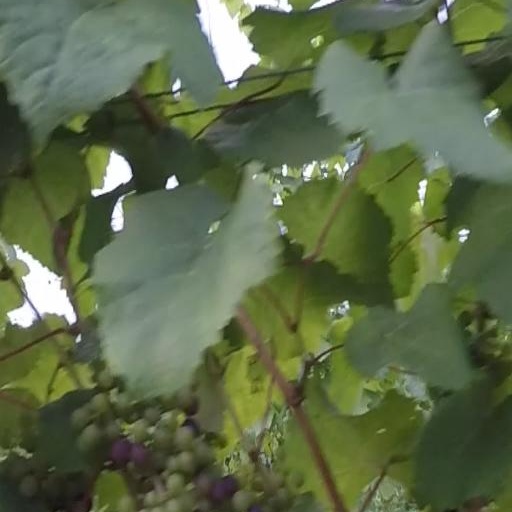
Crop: grape